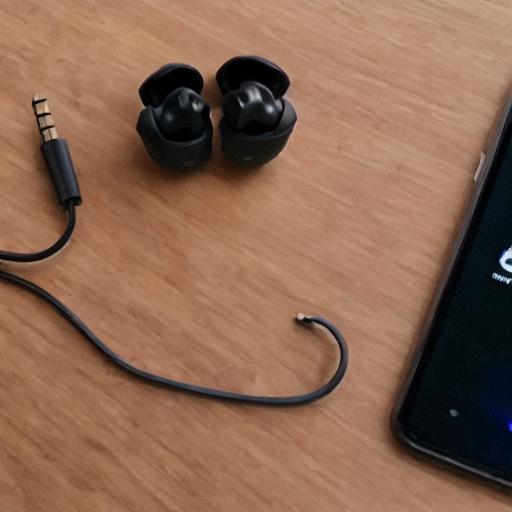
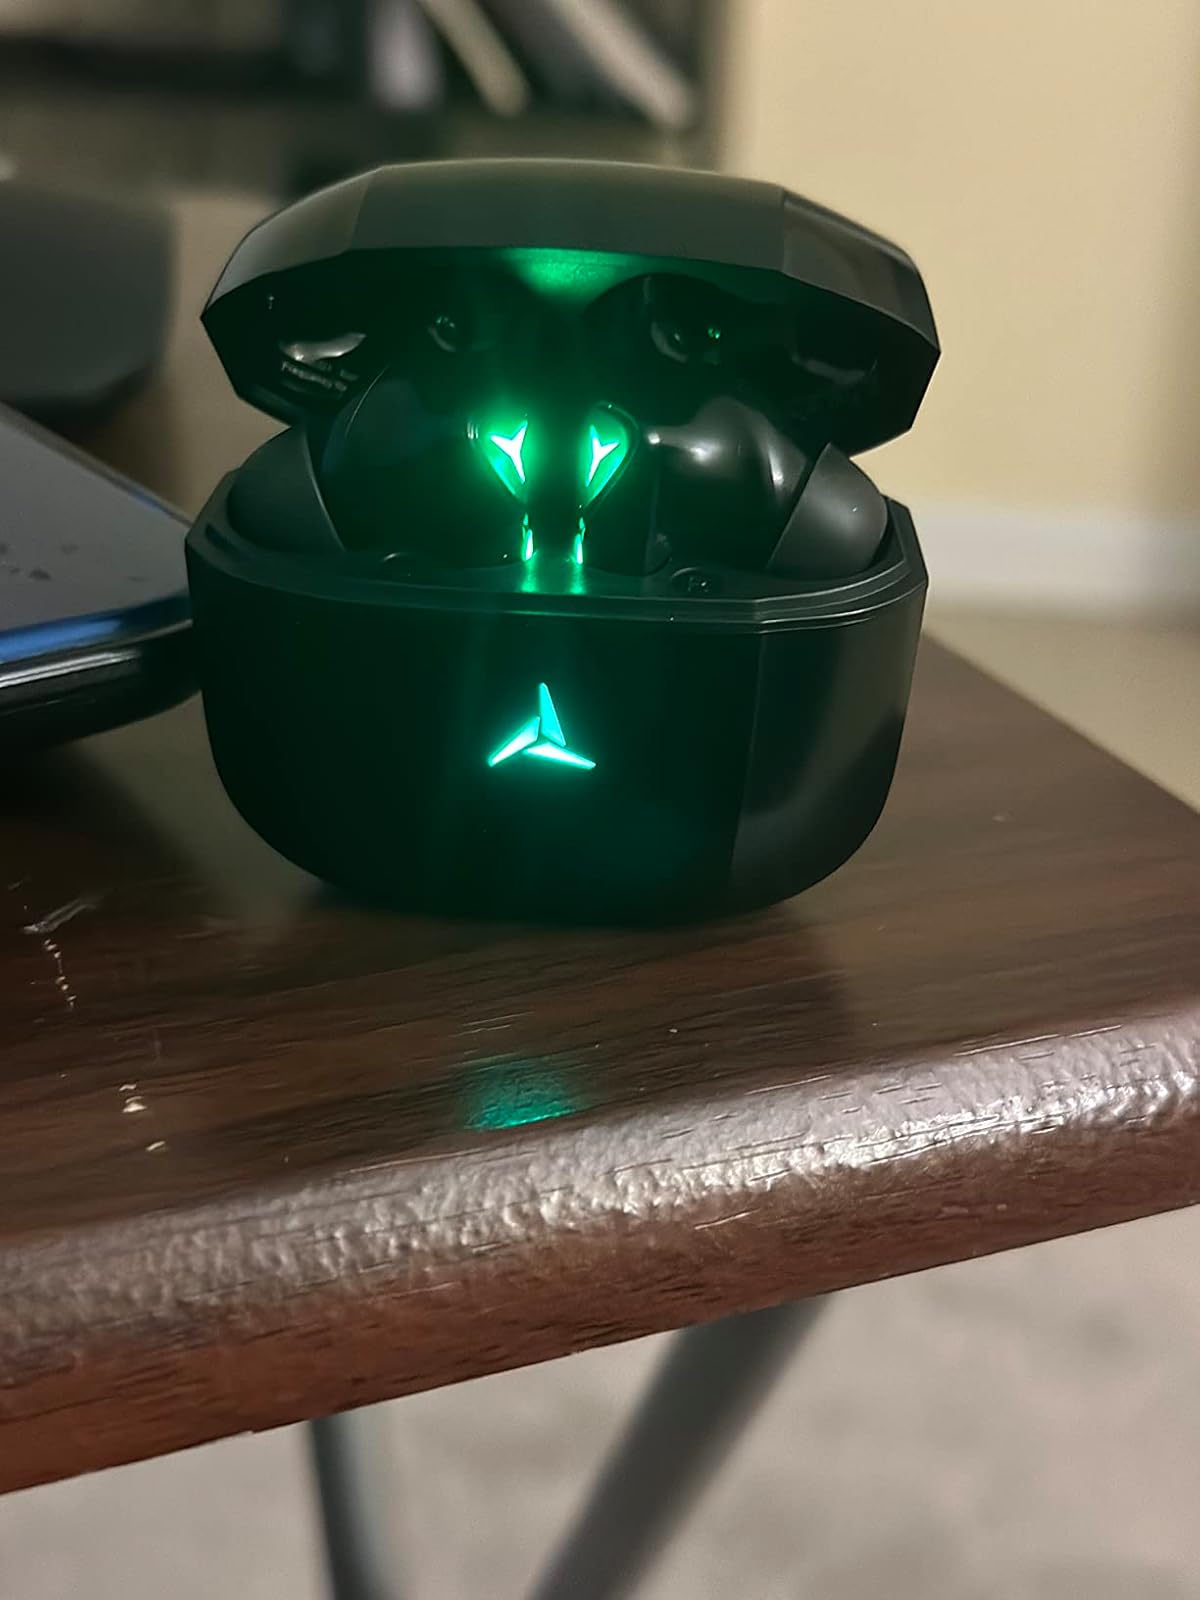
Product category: earbuds
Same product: no